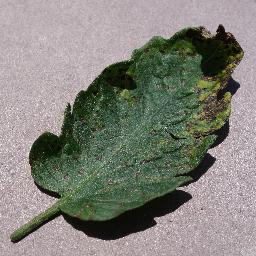
Label: Tomato___Septoria_leaf_spot